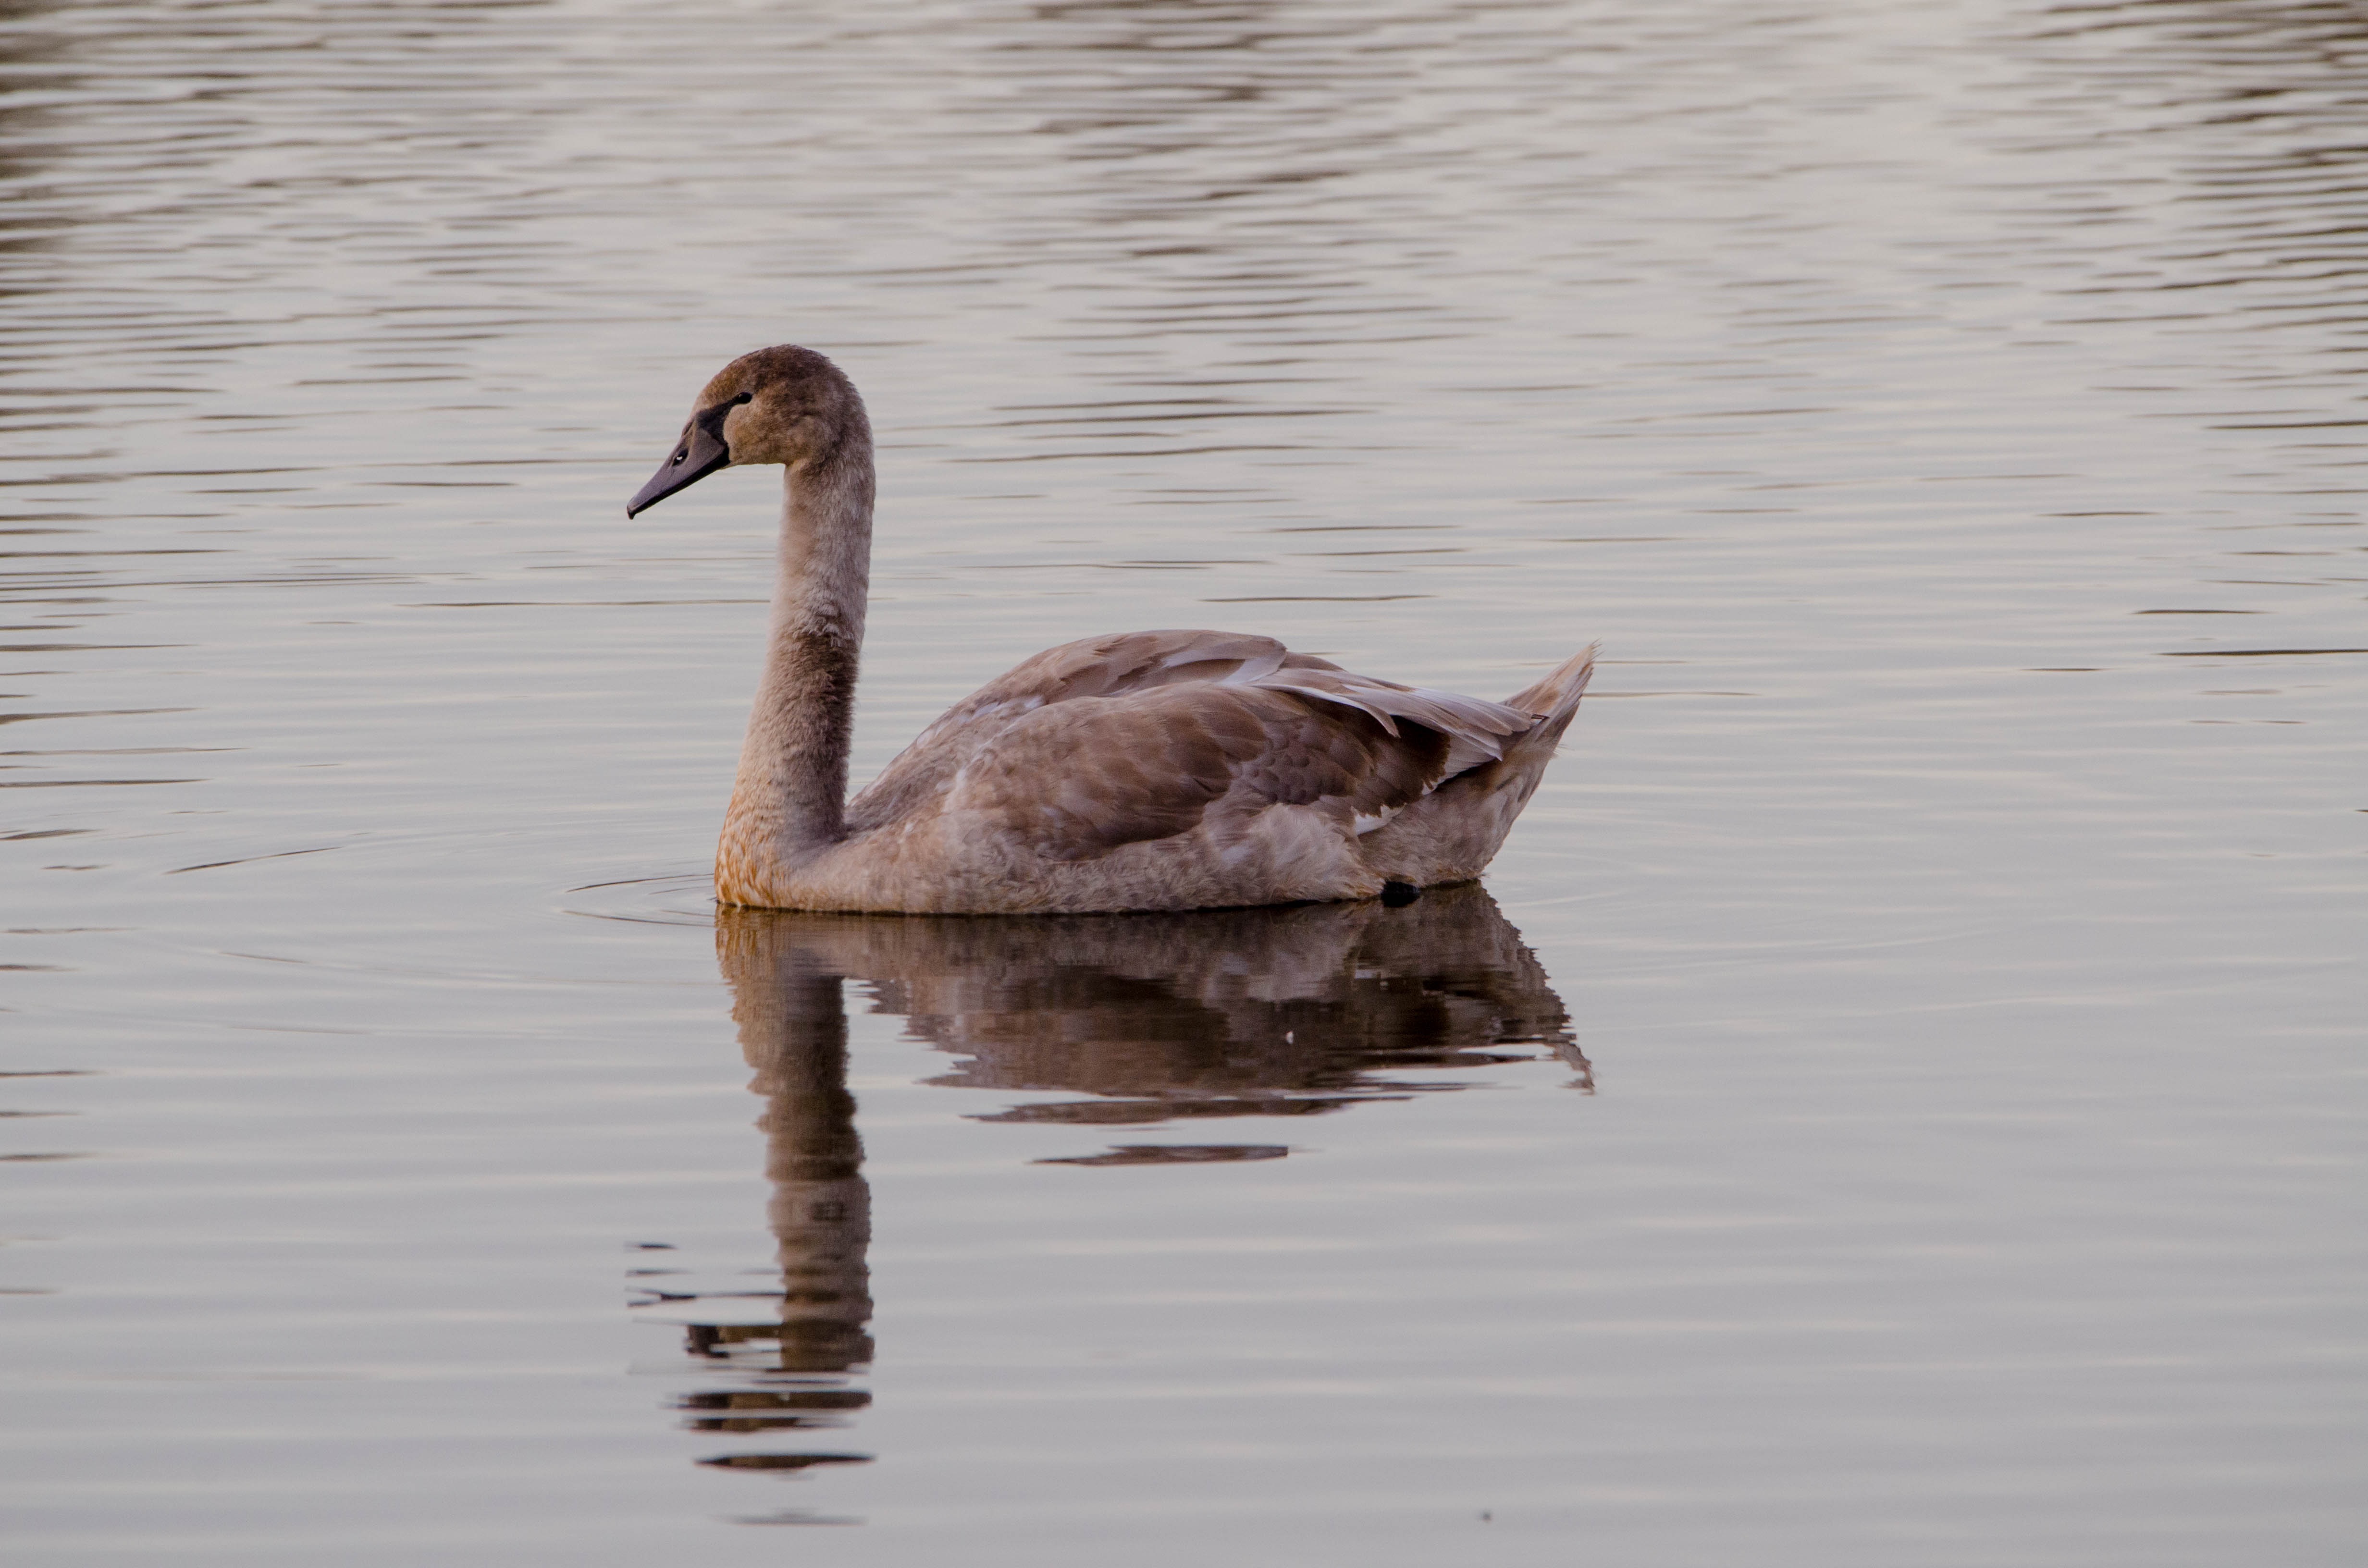
water, nature, bird, wing, pond, wildlife, reflection, beak, fauna, majestic, swan, duck, animals, goose, vertebrate, waterfowl, water bird, ducks geese and swans